The Undercliff

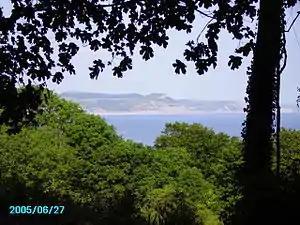
Golden Cap across Lyme Bay from the Undercliff (Lyme Regis)

The Undercliff in Dorset-East Devon stretches the between Lyme Regis, near to the Cobb harbour, and Seaton. Like its namesake on the Isle of Wight, this feature also arose as a result of landslips and has become a rare and unusual habitat for plants and birds. It is a national nature reserve – the Axmouth to Lyme Regis Undercliffs NNR – and the South West Coast Path runs through it. The footpath stretches for 7 – and is not accessible except at each end. It is not permitted to leave the path due to the nature reserve status and the dangerous terrain.